Coca

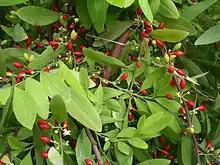
"Erythroxylum novogranatense" var. "novogranatense" leaves and berries

Coca is any of the four cultivated plants in the family Erythroxylaceae, native to western South America. Coca is known worldwide for its psychoactive alkaloid, cocaine. Coca leaves contain cocaine which acts as a mild stimulant when chewed or consumed as tea, with slower absorption than purified cocaine and no evidence of addiction or withdrawal symptoms from natural use.